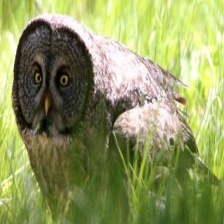
Species: GREAT GRAY OWL
Scientific name: STRIX NEBULOSA
ImageNet parent category: great_grey_owl